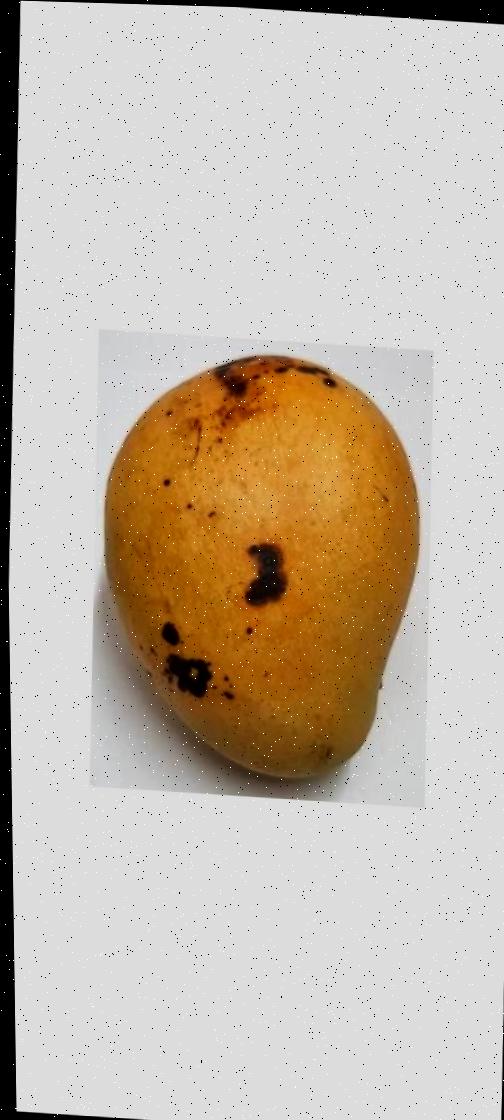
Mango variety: Bari-11